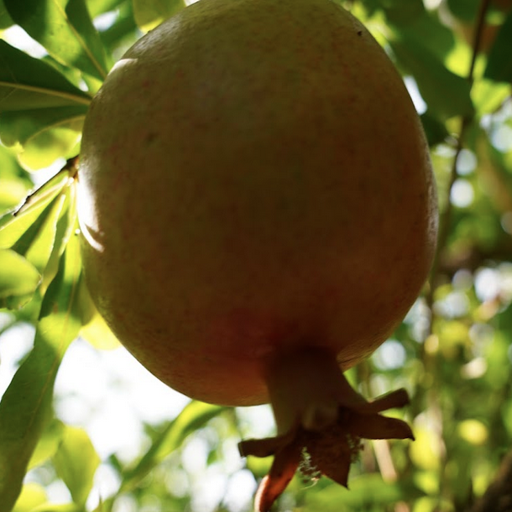
Label: Healthy